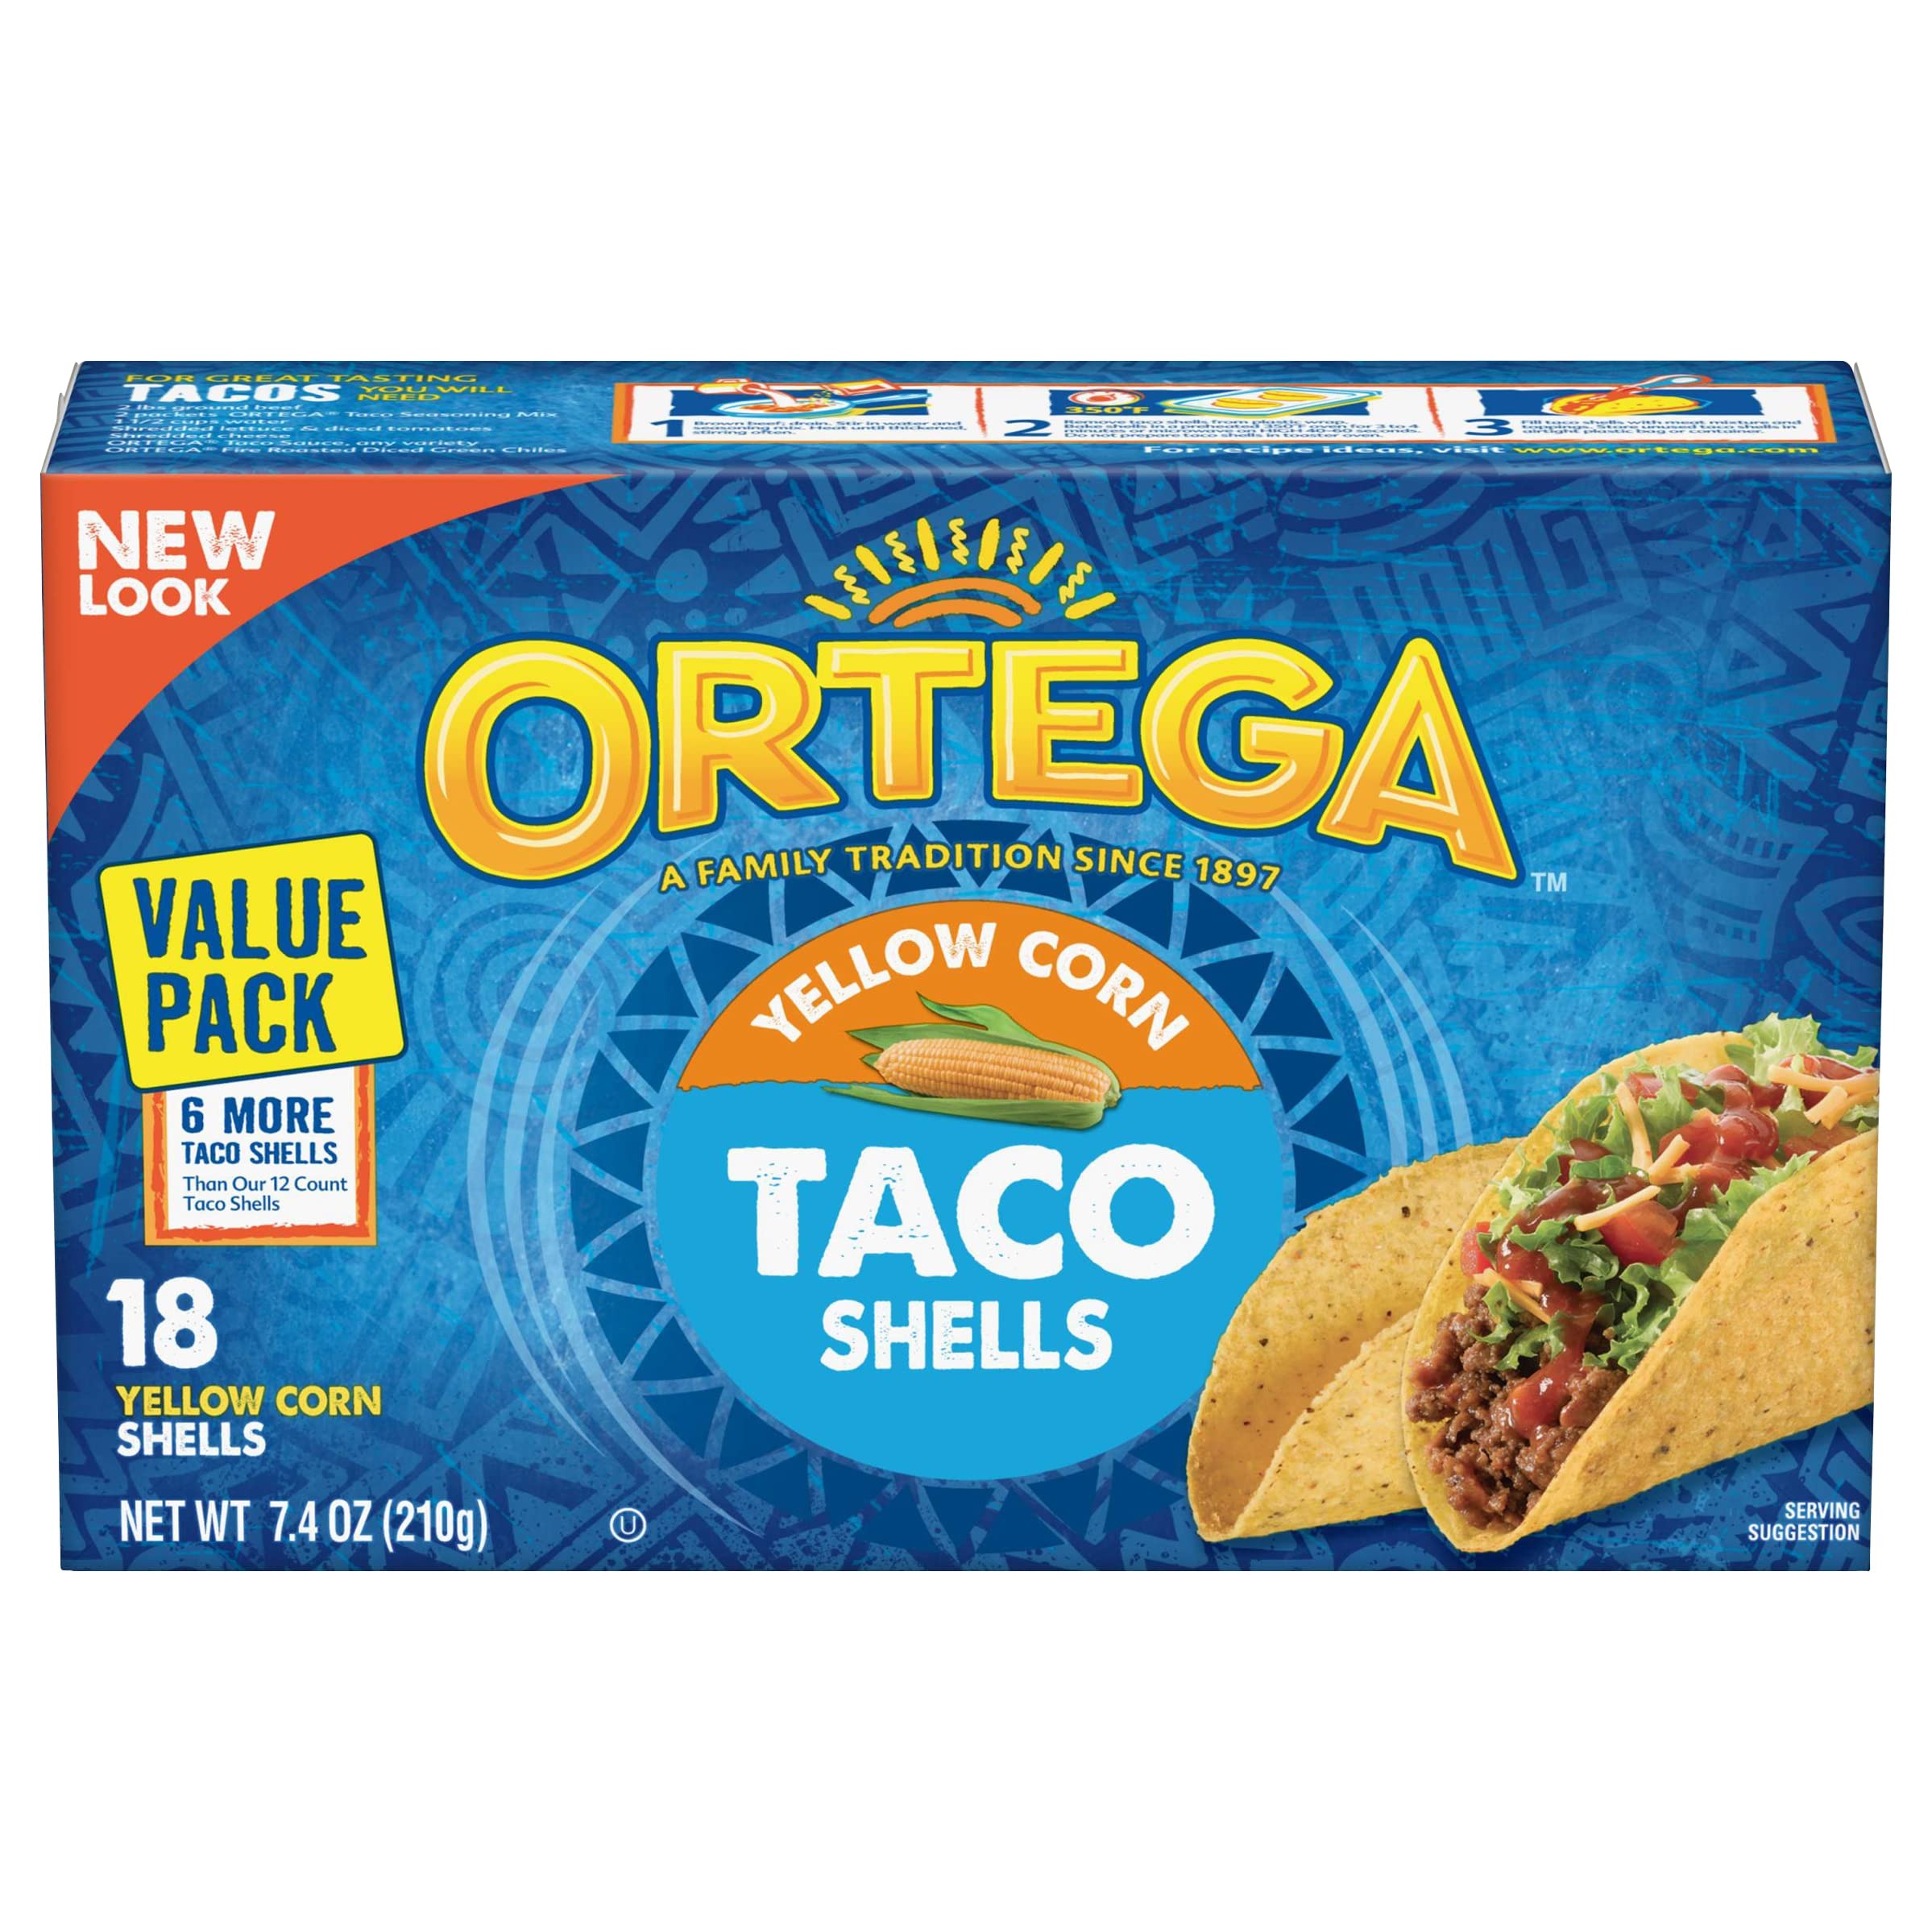
Item Name: Ortega Taco Shells, Yellow Corn, 18 Count
Bullet Point 1: Crispy and crunchy taco shells are perfect for preparing fun and tasty Mexican meals
Bullet Point 2: Ortega Taco Shells are gluten-free, cholesterol-free and certified kosher
Bullet Point 3: Contains 18 corn taco shells that come ready to eat out of the box
Bullet Point 4: Taste the difference with Ortega Taco Shells
Bullet Point 5: Ortega makes Mexican meals easy
Value: 18.0
Unit: Count

Price: 2.79